British Symphony Orchestra

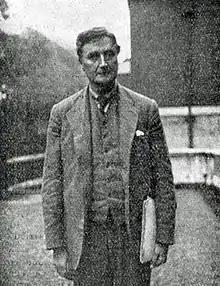
Vaughan Williams in 1922

The first People's Palace concert of the new year took place on 15 January 1922. Works played included Mozart's "Don Giovanni" overture; Beethoven's 4th Symphony; George Butterworth's first published work, "Two English Idylls" (1910–11); and Wagner's "Siegfried Idyll".